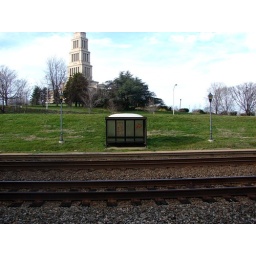
on the Train Tracks near the train bridge on Duke St.